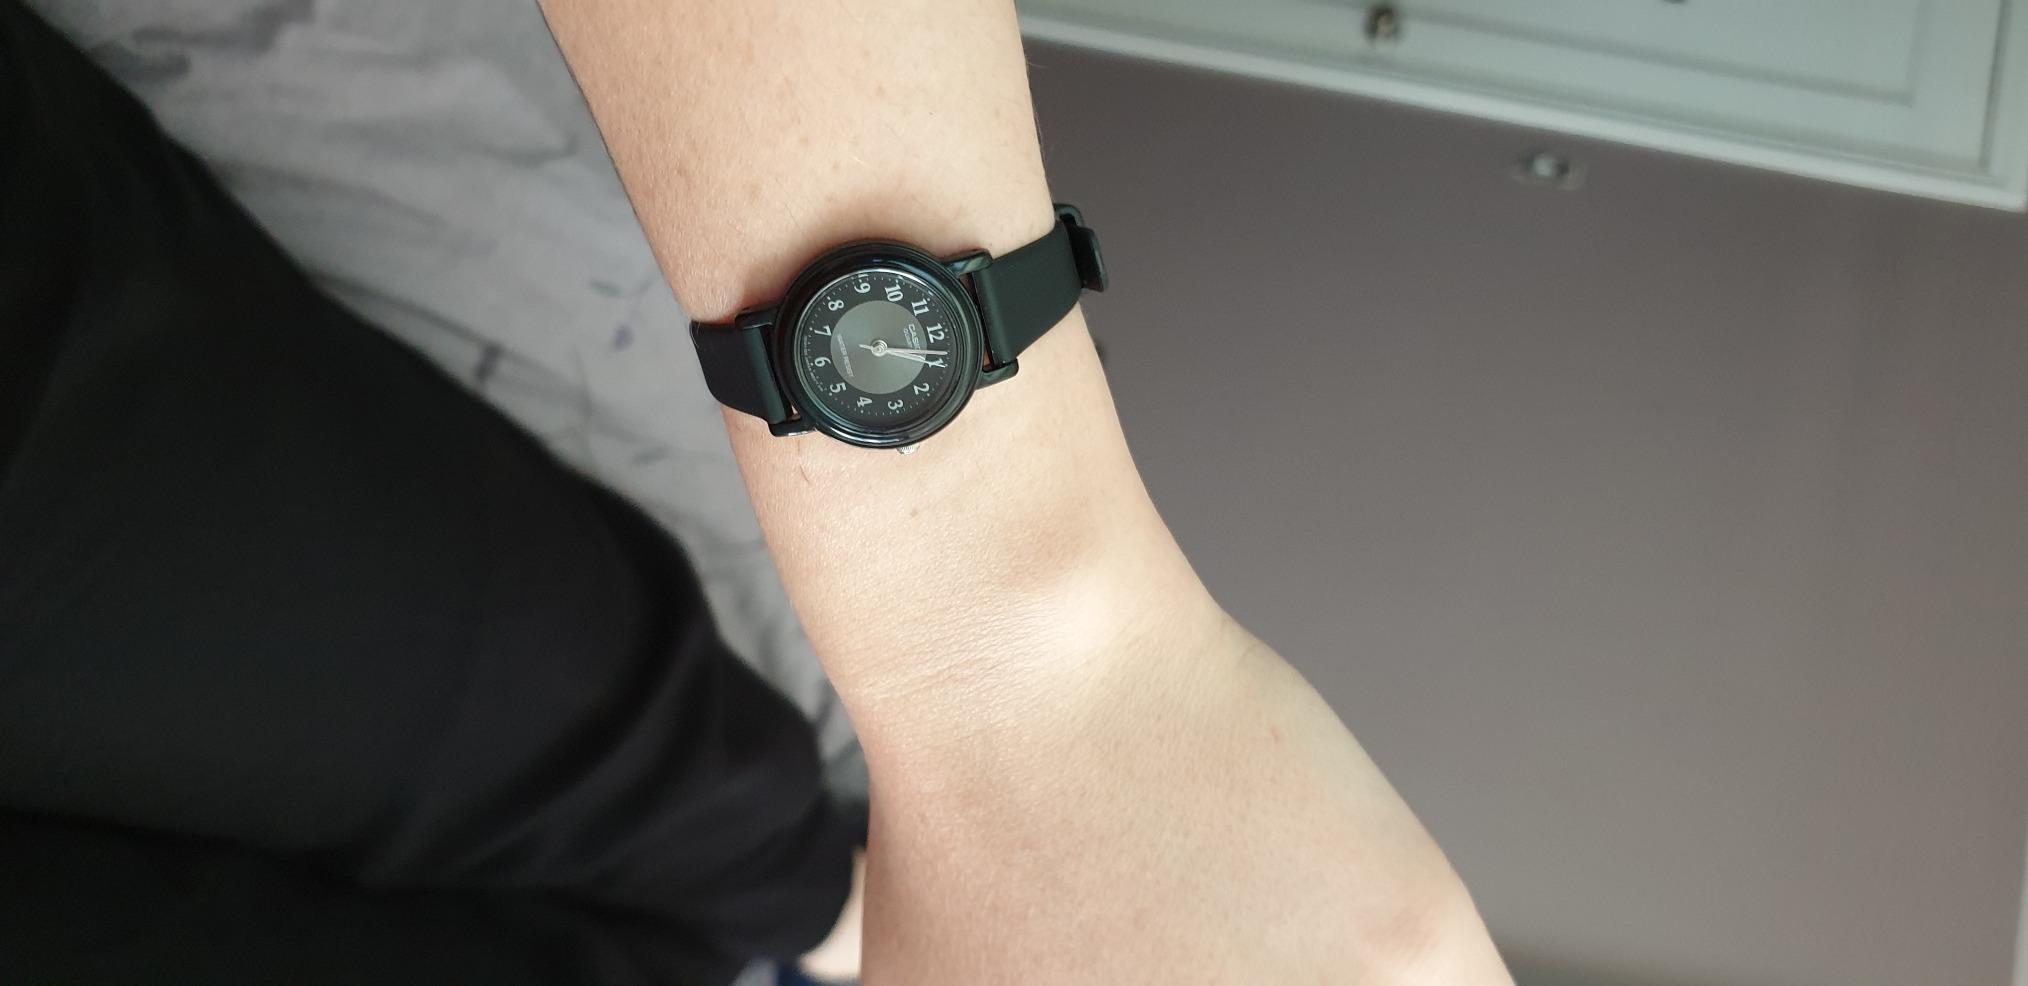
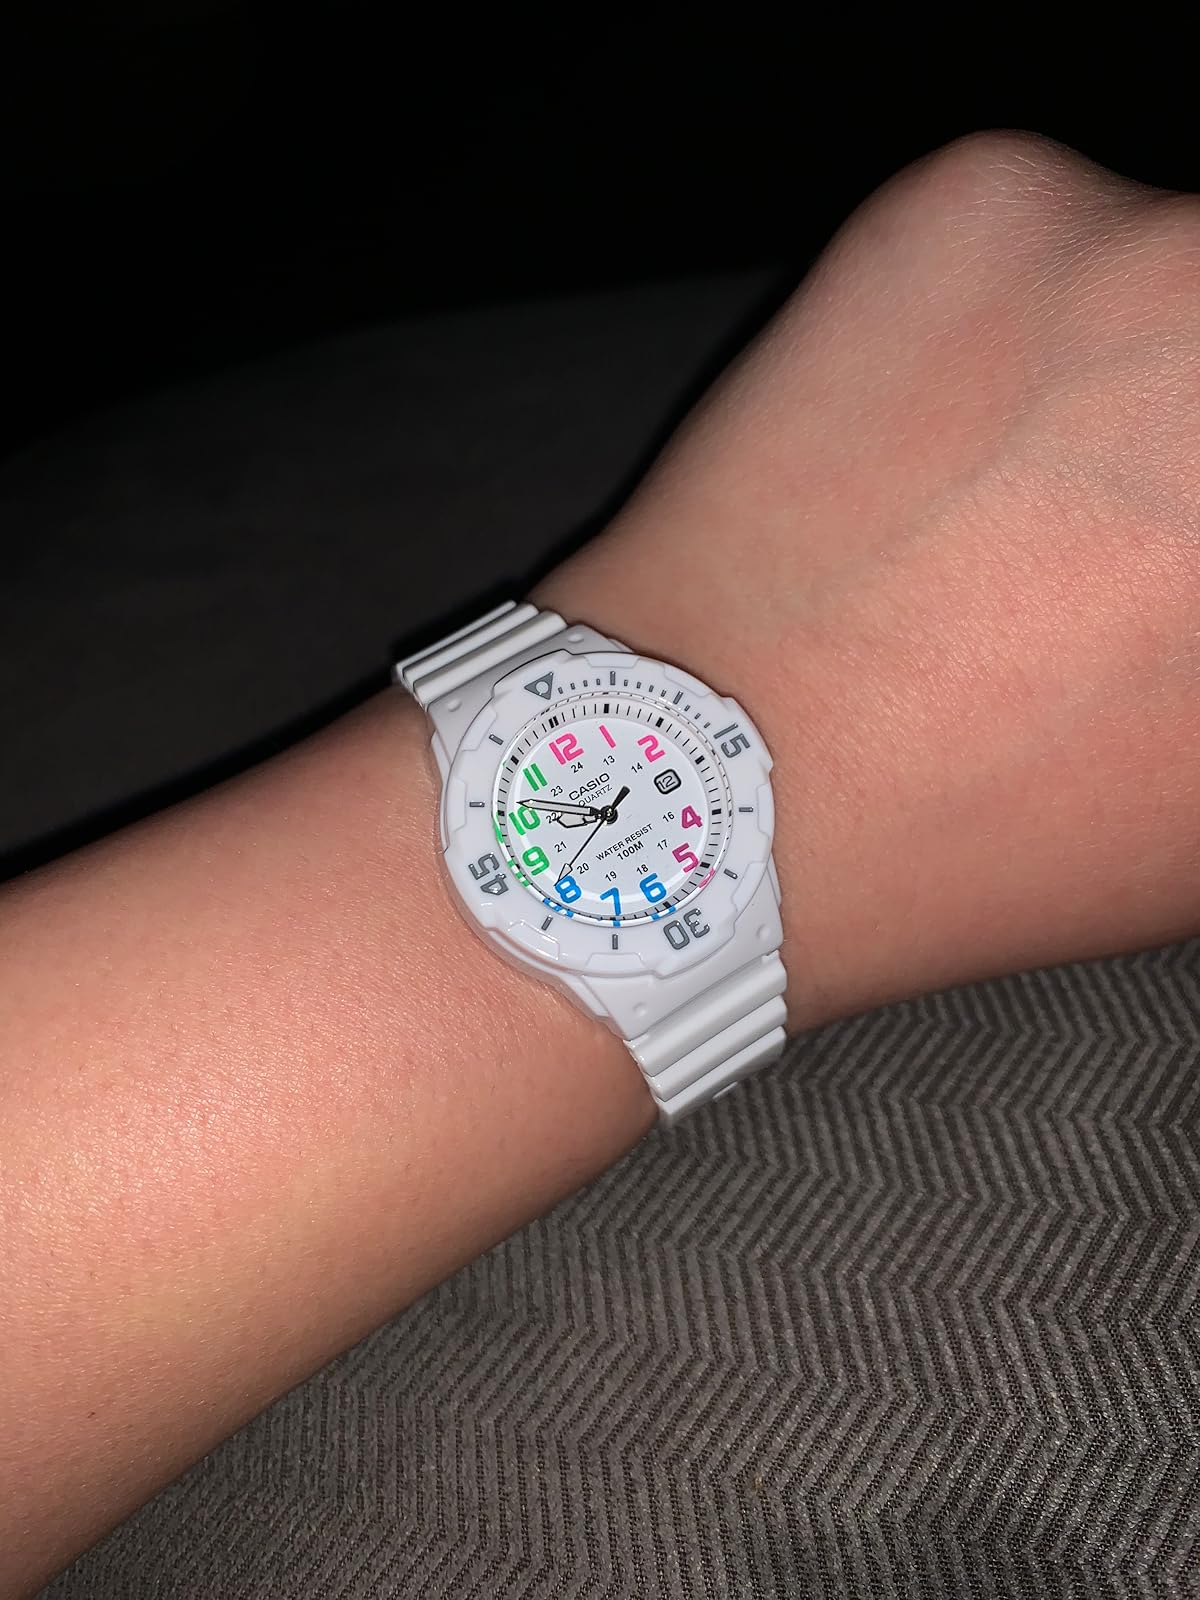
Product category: accessories_watch
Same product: no